CBEFF

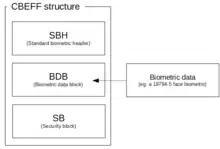
Overview of a simple CBEFF BIR structure

These CBEFF BIR structures allow different BIR contents and configurations, including single BIRs, child BIRs, and multiple linked BIRs to meet the demands of a given domain of use. A CBEFF patron format is then defined using one of the CBEFF BIR structures. The CBEFF patron format definition will specify the required and optional CBEFF data elements, any patron-specific data elements, and any abstract values. A specific CBEFF patron format can then be used by one or more entities to exchange biometric data. CBEFF BIR structures and data elements can be seen as the building blocks for the CBEFF patron formats used for biometric data exchange.